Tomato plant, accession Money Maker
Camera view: vertical (180 deg); turntable rotation: 270 degrees
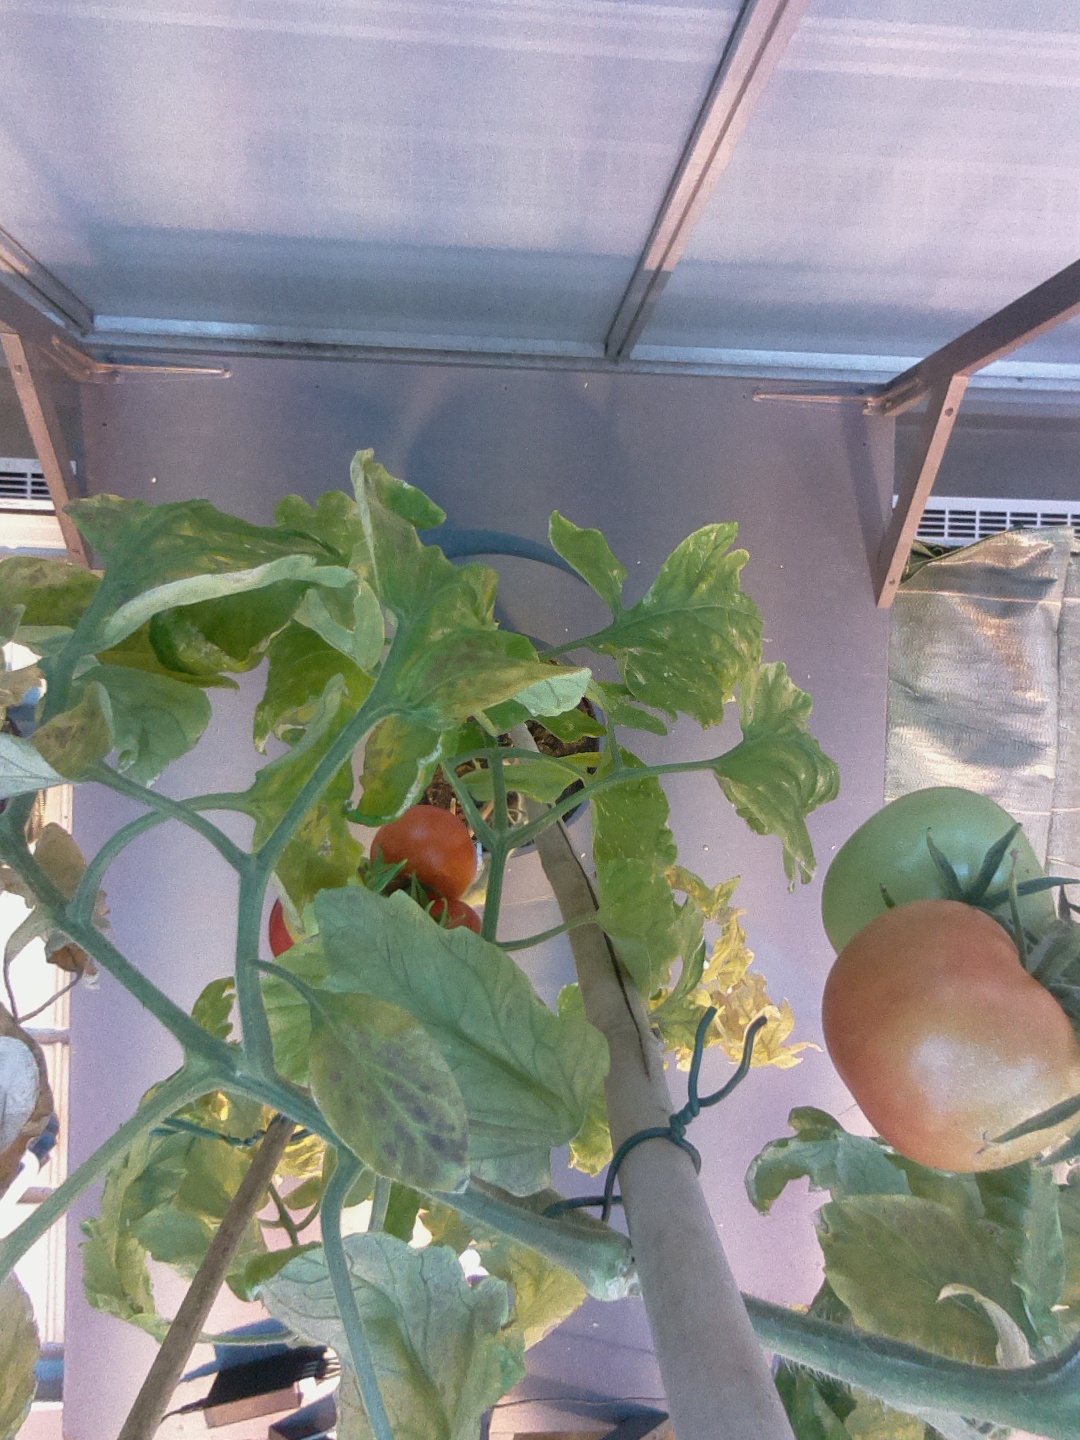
BBCH growth stage 84: 40%-50% of fruits show typical fully ripe color